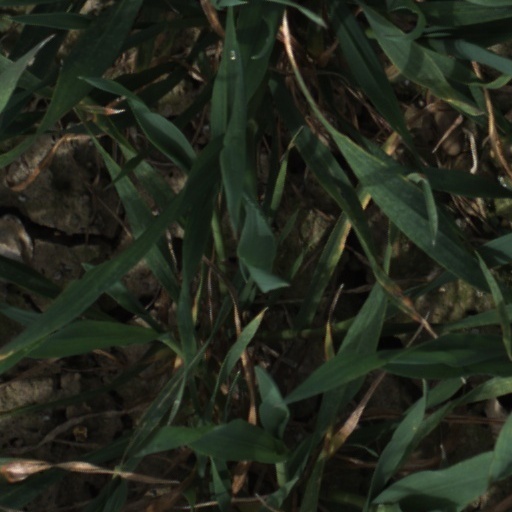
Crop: wheat